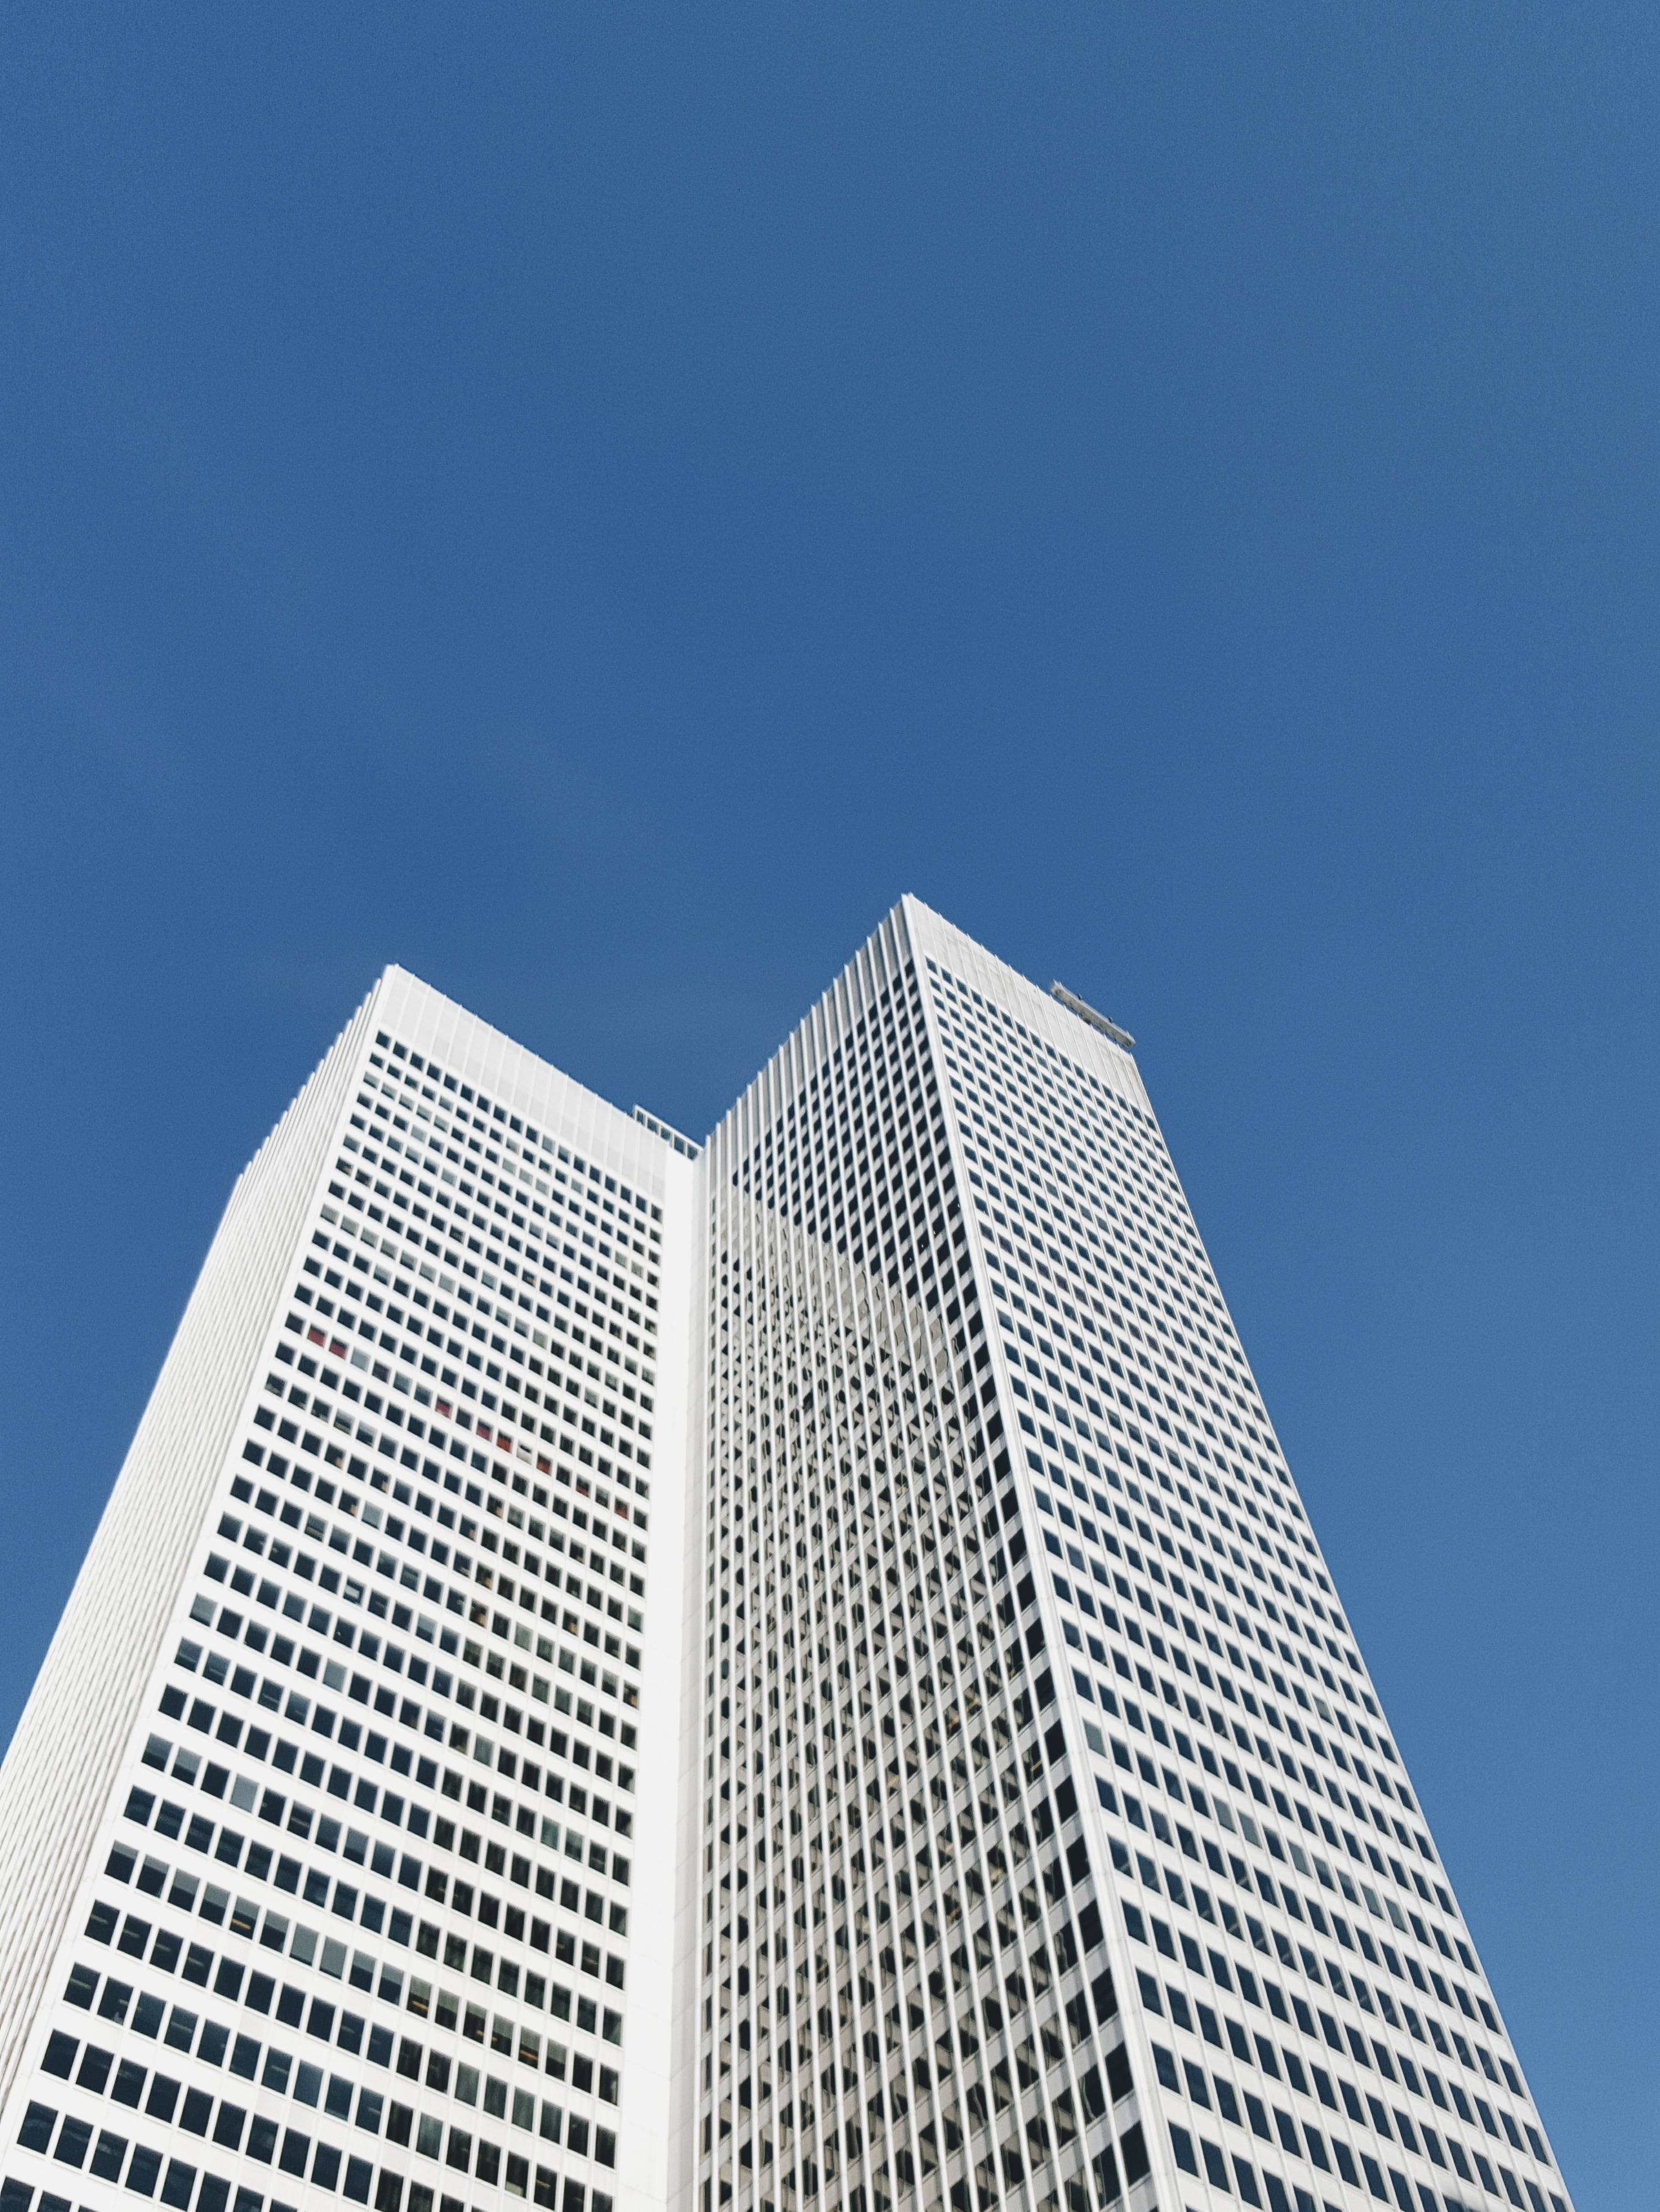
architecture, building, skyscraper, highrise, downtown, line, tower, landmark, facade, blue, tower block, symmetry, headquarters, condominium, residential area, metropolitan area